Kalibangan

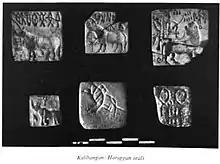
Kalibangan Harappan seals

At Kalibangan, fire altars have been discovered, similar to those found at Lothal which S.R. Rao thinks could have served no other purpose than a ritualistic one. These altars suggest fire worship. It is the only Indus Valley Civilization site where there is no evidence to suggest the worship of the mother goddess.